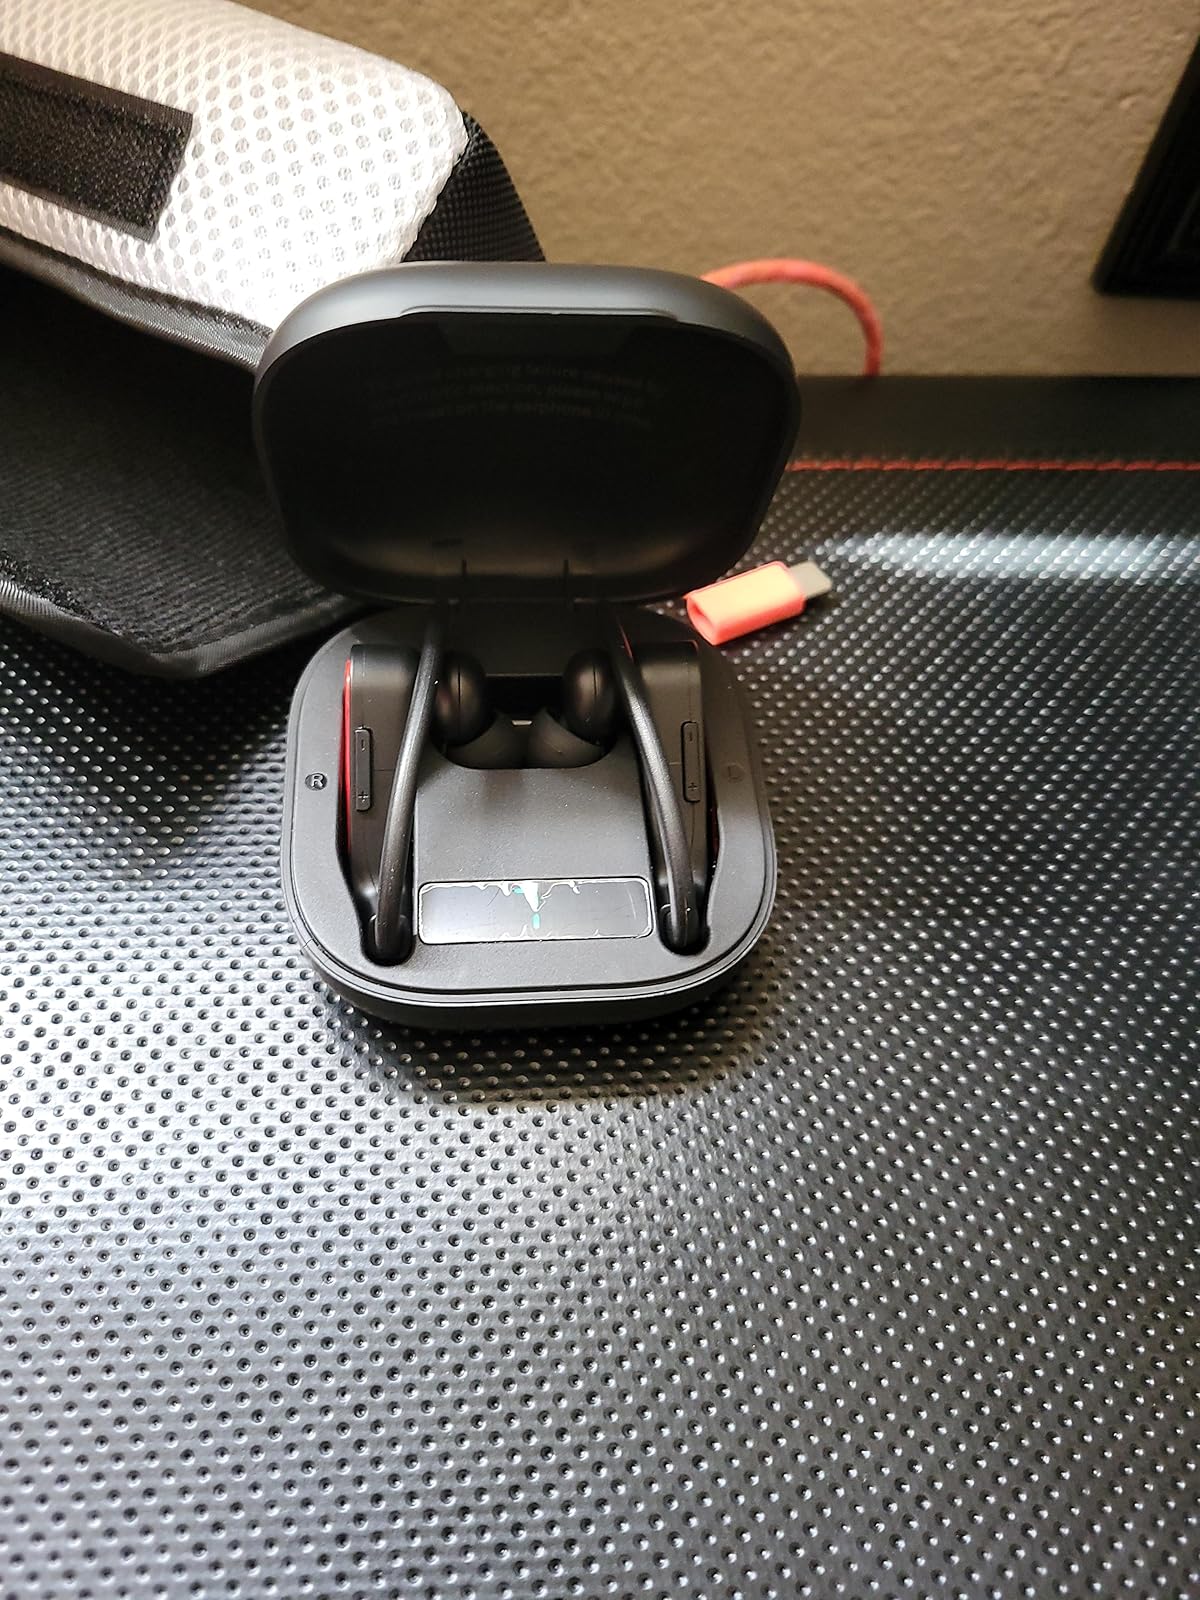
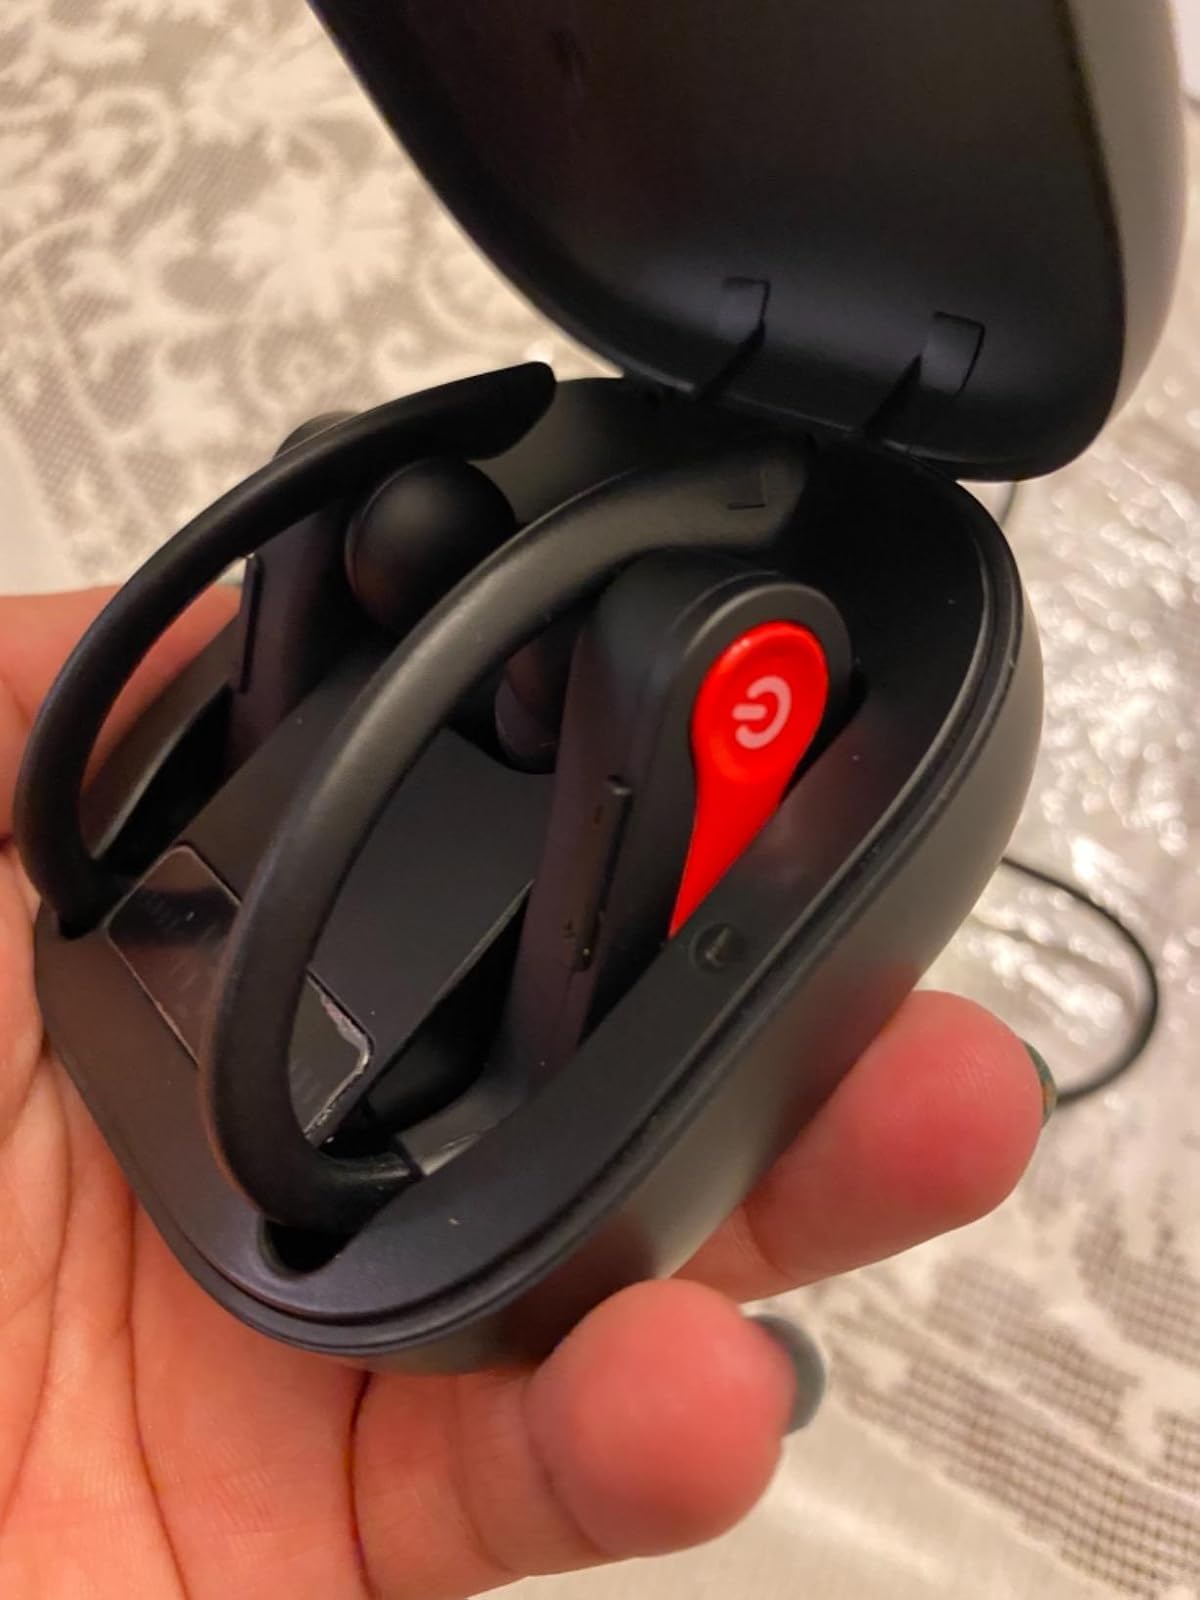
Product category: earbuds
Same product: yes